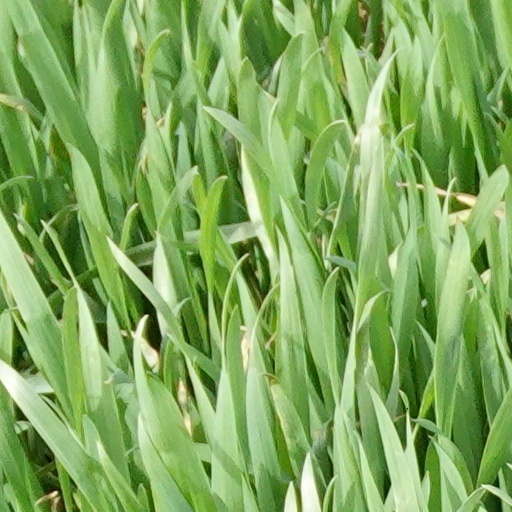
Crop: wheat